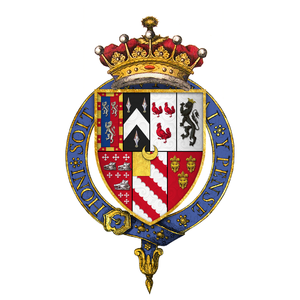
William Herbert, 1ᵉʳ comte de Pembroke, 1ᵉʳ baron Herbert de Cardiff fut un aristocrate et homme politique de la période Tudor, chevalier de l'Ordre de la jarretière. Il est le fondateur de la maison noble de Herbert.